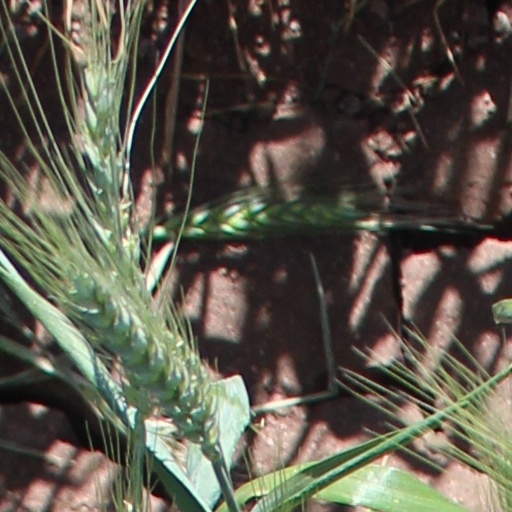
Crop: wheat